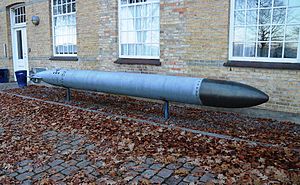
Torpedostationen ved Bramsnæsvig
Aktiv torpedo udstillet ved Søminestationen
Aktiv torpedo udstillet ved Søminestationen, Holbæk, Denmark
Torpedostationen ved Bramsnæsvig eller Søminestationen er en tidligere flådestation og testanlæg for torpedoer der ligger ved vestsiden af Isefjorden i Dragerup Skov, 5 km øst for Holbæk.